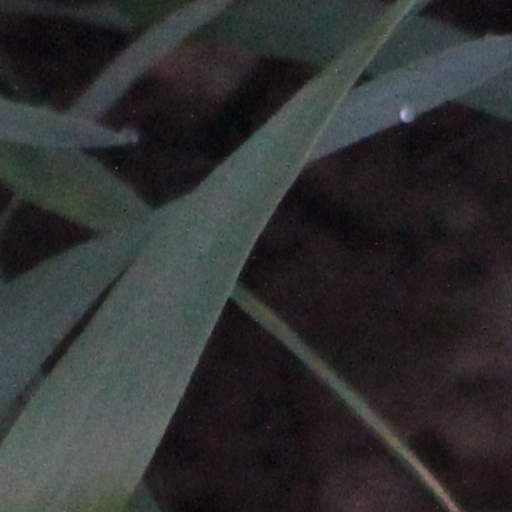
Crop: wheat